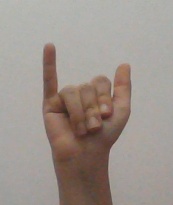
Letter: ya